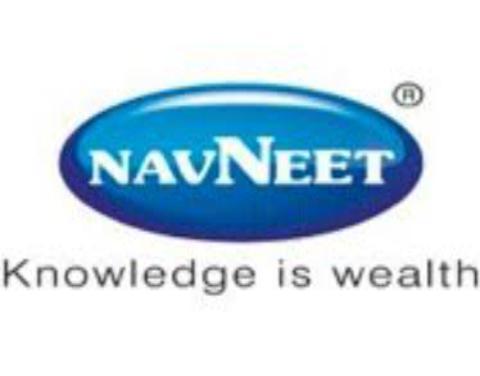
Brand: navneet
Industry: Necessities